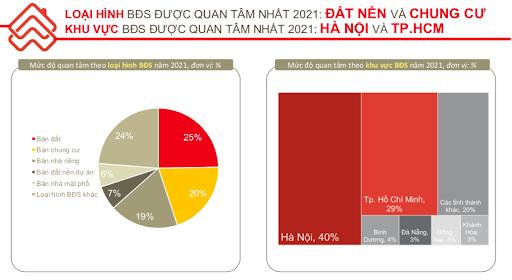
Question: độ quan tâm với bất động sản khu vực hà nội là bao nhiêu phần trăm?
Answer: độ quan tâm với bất động sản hà nội đạt 40%